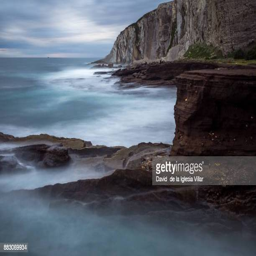
cold day in the basque coast